2021 Alberta municipal censuses

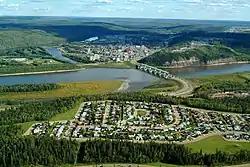
Fort McMurray is the Regional Municipality of Wood Buffalo's urban service area.

The following is a list of hamlet populations determined by the 2021 municipal census conducted by the RM of Wood Buffalo, excluding the Fort McMurray urban service area that is presented above.